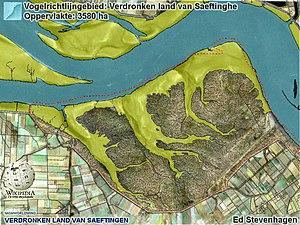
Le Pays inondé de Saeftinghe est aujourd'hui une réserve naturelle de Zélande aux Pays-Bas. C'est une zone de marais salés dans l'Escaut occidental et la plus grande zone d'eau saumâtre d'Europe occidentale. Autrefois, Saeftinghe était un polder prospère.